Tres Valles

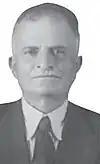
Ignacio Martínes.

At an early age he went to study at a boarding school with his older brothers at a Marist College in Tlalpan, Mexico, where he heard the call of God at 13 years, thereby going to a seminary in 1933. He was ordained priest in the parish of San Miguel de Orizaba, Veracruz, on March 25, 1944, and was sent to service the ministry entrusted to him, the people of Naolinco, Veracruz, where he spent two and a half years.